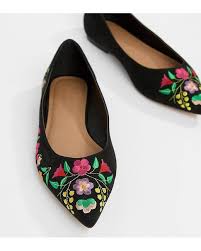
Label: Ballet Flat